Tom Gallagher

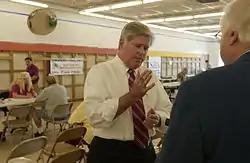
Gallagher talking to a reporter on October 18, 2004, in the aftermath of Hurricane Ivan.

Following reforms made to the Florida Cabinet, certified to the Florida Constitution in 1998 and enacted in 2003, the office of Treasurer, Insurance Commissioner and Fire Marshal was merged with that of Comptroller, forming the Department of Financial Services controlled by the Chief Financial Officer of Florida. Gallagher was elected to the new office in 2002 without opposition.